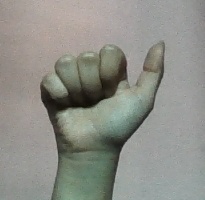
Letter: dhad